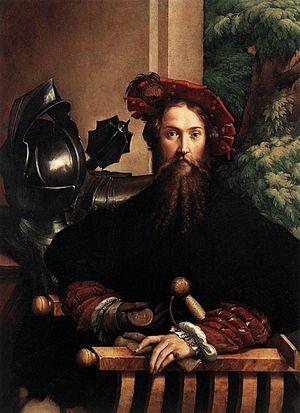
La collection Farnèse est une collection d’œuvres d’art créée lors de la Renaissance de par la volonté d’Alexandre Farnèse, et qui, à partir de 1543, a commencé à collectionner et à commissionner les œuvres d’art aux plus grands artistes de l’époque.